James Rennie (naturalist)

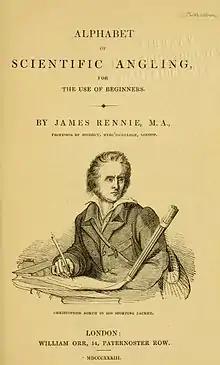
Rennie's "Alphabet of Scientific Angling For the Use of Beginners" (1833), showing John Wilson using his pen name Christopher North

James Rennie (26 February 1787, Sorn – 1867, Adelaide) was a Scottish naturalist.